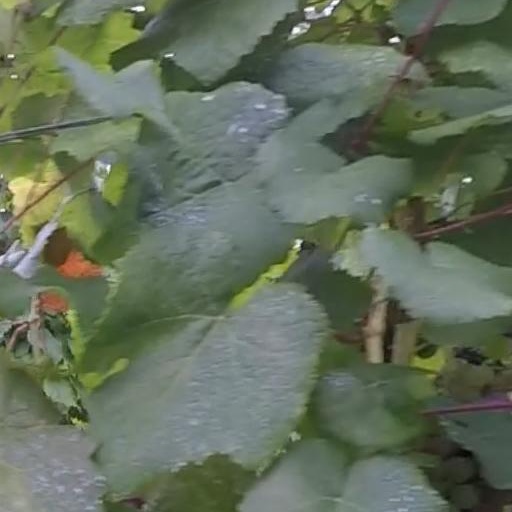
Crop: grape